Abbas Sheibani

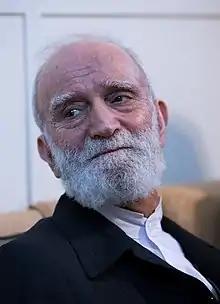
Sheibani in 2018

Abbas Sheibani (12 November 1931 – 22 December 2022) was an Iranian physician, university professor and conservative and principlist politician. He was a founding member of Freedom Movement of Iran and member of City Council of Tehran. Sheibani as a member in both Parliament House and Assembly of Experts for Constitution. He wa, r of Agriculture from 1979 to 1980 and President of University of Tehran from 1983 to 1984. He was also a candidate for the presidential elections in July 1981 and in 1989, finishing second in both of them.